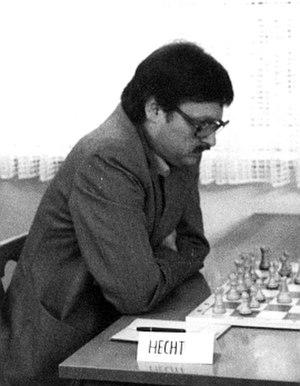
Hans-Joachim Hecht est un joueur d'échecs allemand né le 29 janvier 1939 à Luckenwalde. De 1970 à 1974, il mena une carrière de joueur professionnel, avant de prendre un emploi de fonctionnaire. Champion d'Allemagne de l'Ouest en 1970 et 1973, il reçut le titre de Grand maître international en 1974 et celui de maître international du jeu d'échecs par correspondance en 1980. Il représenta l'Allemagne de l'Ouest lors de dix olympiades de 1962 à 1986.